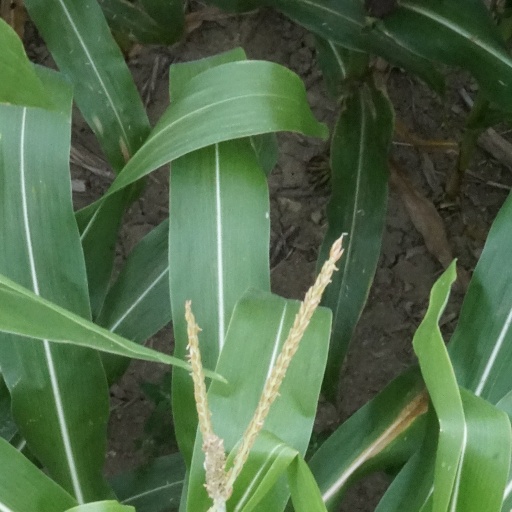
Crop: maize; corn